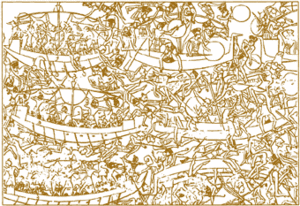
Bas-relief du temple funéraire de Medinet-Habou, Égypte, montrant les Egyptiens combattant les peuples de la mer. Source http://www.interbible.org/interBible/decouverte/archeologie/2000/arc_001027_p2.htm
Selon la mythologie, les Dananéens quittent l'Atlantide pour s'établir sur l'île de Rhodes : le nom de l'île vient d'un mot syrien qui signifie « serpent ».